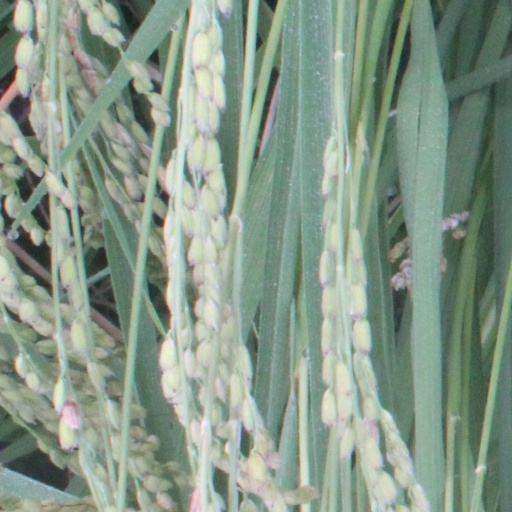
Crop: rice